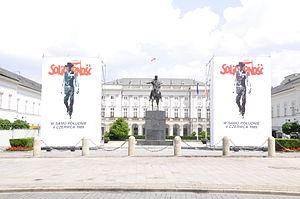
Cet article recense les élections ayant eu lieu durant l'année 1989. Il inclut les élections législatives et présidentielles nationales dans les États souverains, ainsi que les référendums au niveau national.